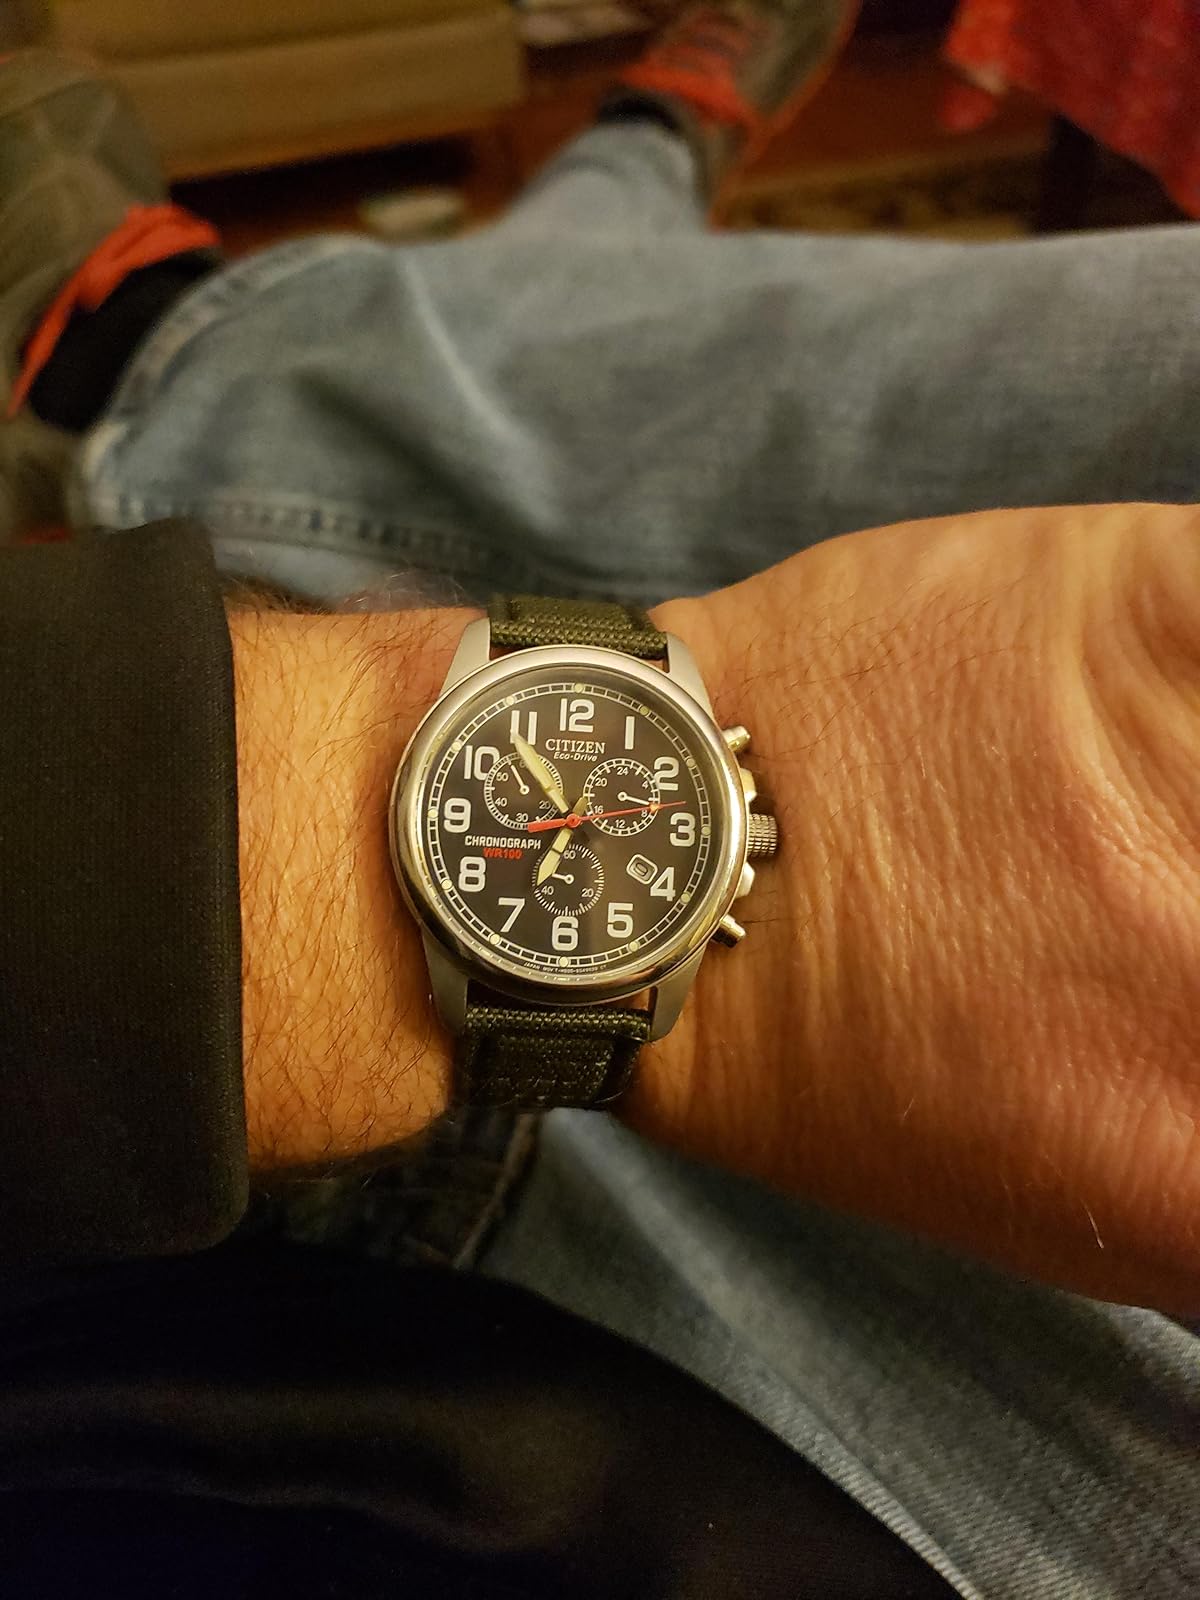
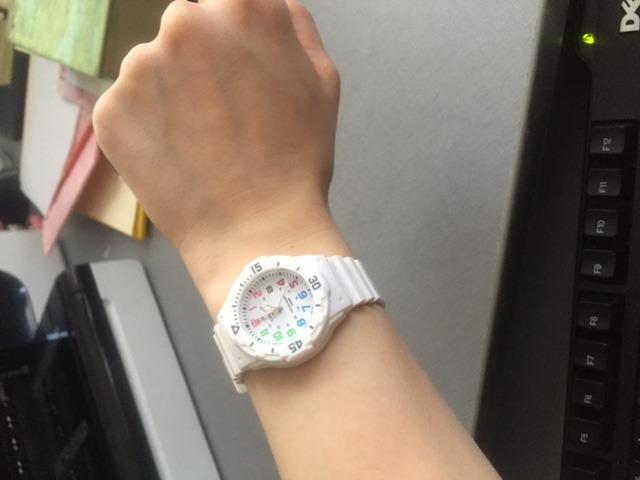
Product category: accessories_watch
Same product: no